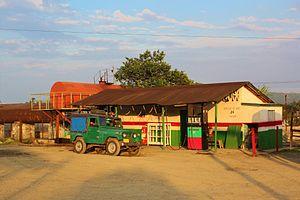
Sagua de Tánamo est une ville et une municipalité de Cuba dans la province de Holguín.